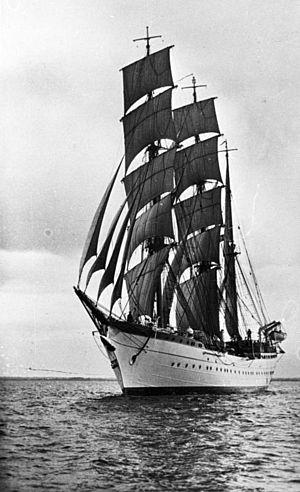
L’Eagle, ou USCGC Eagle (WIX-327), anciennement Horst Wessel, est un trois-mâts barque utilisé comme navire-école de formation pour les futurs officiers de l'United States Coast Guard. En 2011, c'est l'un des deux seuls bateaux à voile actifs dans la marine américaine, avec l'USS Constitution. C'est aussi le septième navire militaire ou des garde-côtes à porter le nom Eagle depuis 1792.